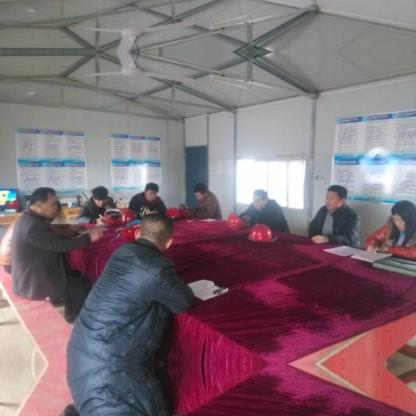
Objects in the image:
label: head
label: head
label: head
label: head
label: head
label: head
label: head
label: head